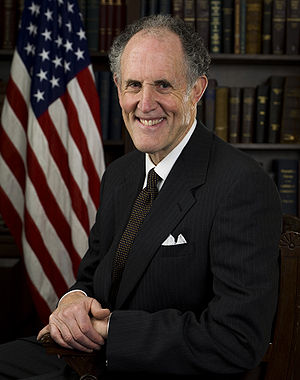
Ted Kaufman
Ted Kaufman.
Edward E. «Ted» Kaufman er en amerikansk politiker. Han var medlem af USAs senat og repræsenterede Delaware og Det demokratiske parti i Kongressen fra 15. januar 2009 til 15. november 2010. Kaufman overtog sædet i senatet efter Joe Biden, som blev vicepreæsident i USA. Kaufman stillede ikke op til genvalg i 2010.